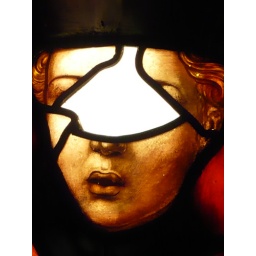
a stained glass window in the toledo cathedral